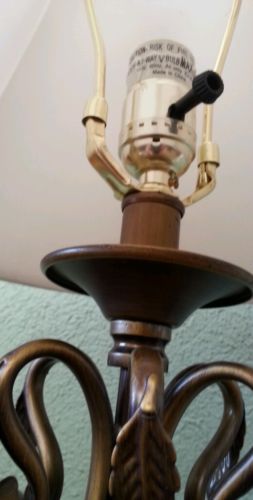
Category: lamp